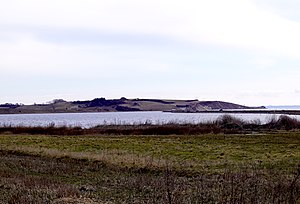
Bobakkerne og Halen
Bobakkerne på Helnæs set fra dæmning fra Agernæs, nord for dæmningen
Bobakkerne på Helnæs set fra fra Nord
Bobakkerne og Halen er et fredet landskab på nordenden af halvøen Helnæs ved vestkysten af Fyn på cirka 57 hektar. Området er fredet af flere omgange, senest i 1965 for at forhindre grusgravning og sommerhusbyggeri, og staten har overtaget det meste af det fredede areal.